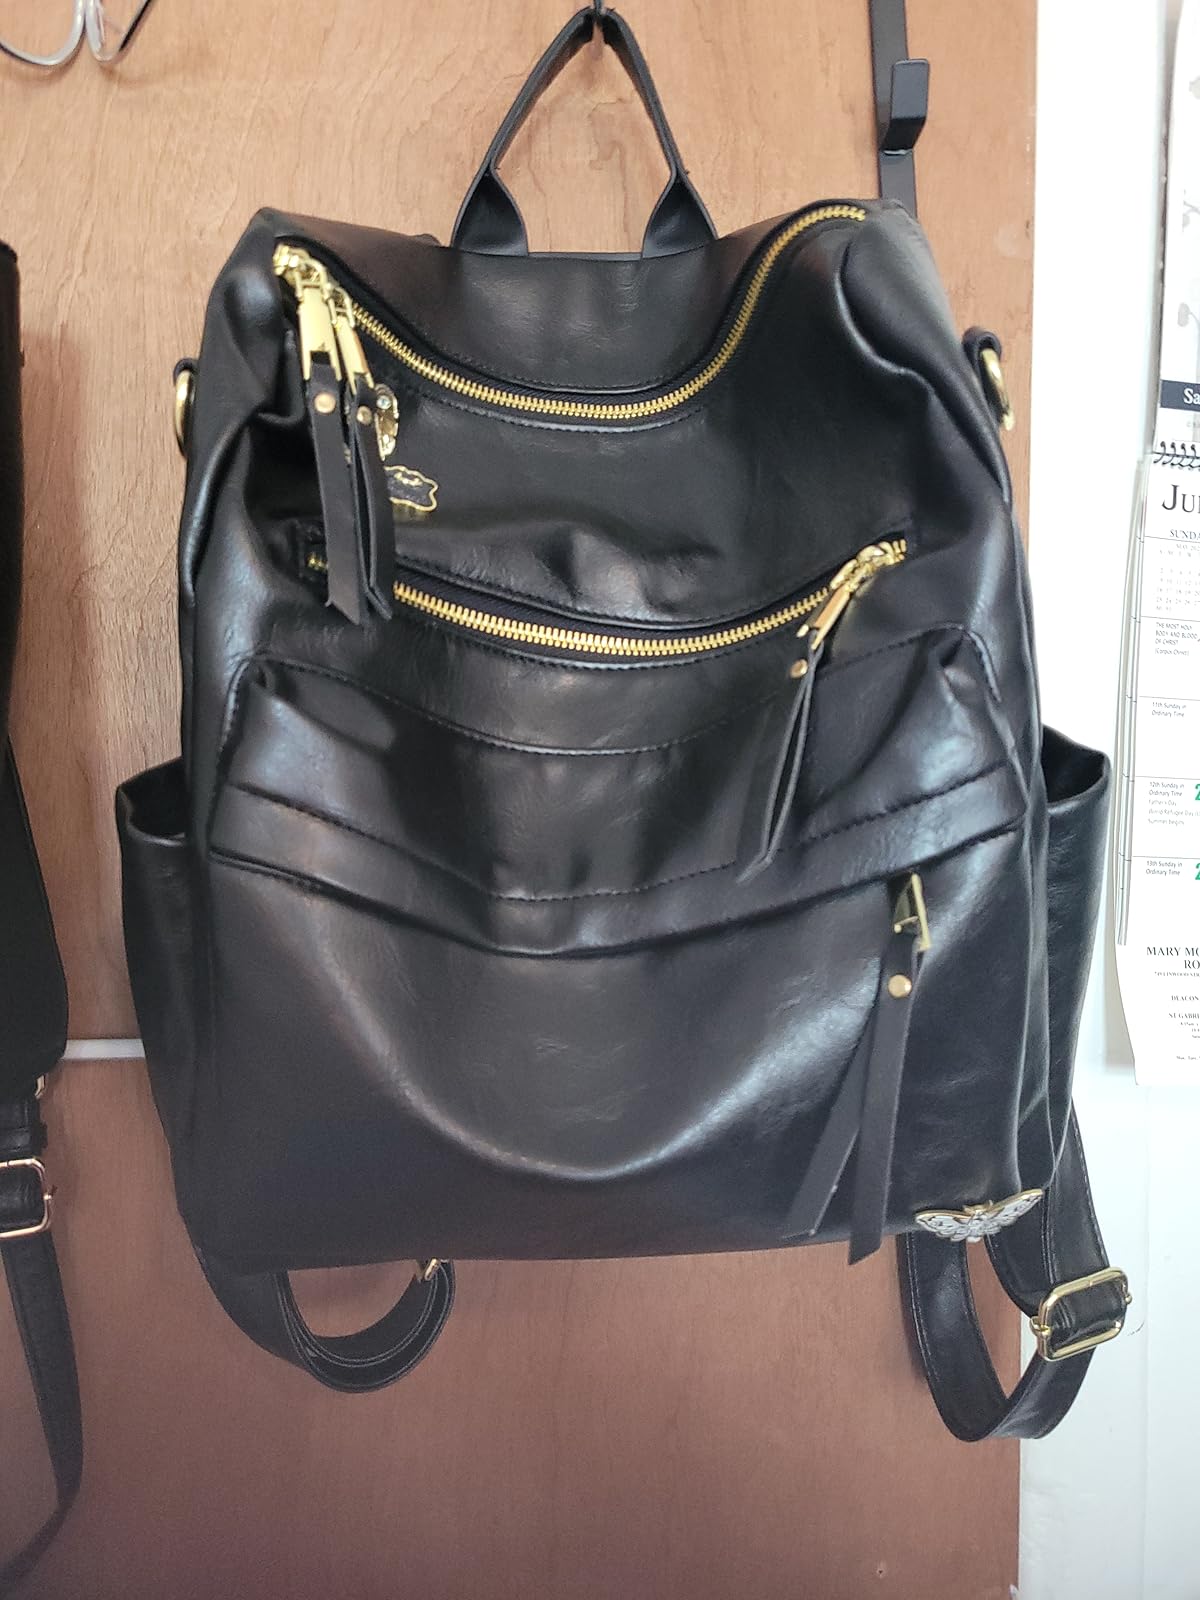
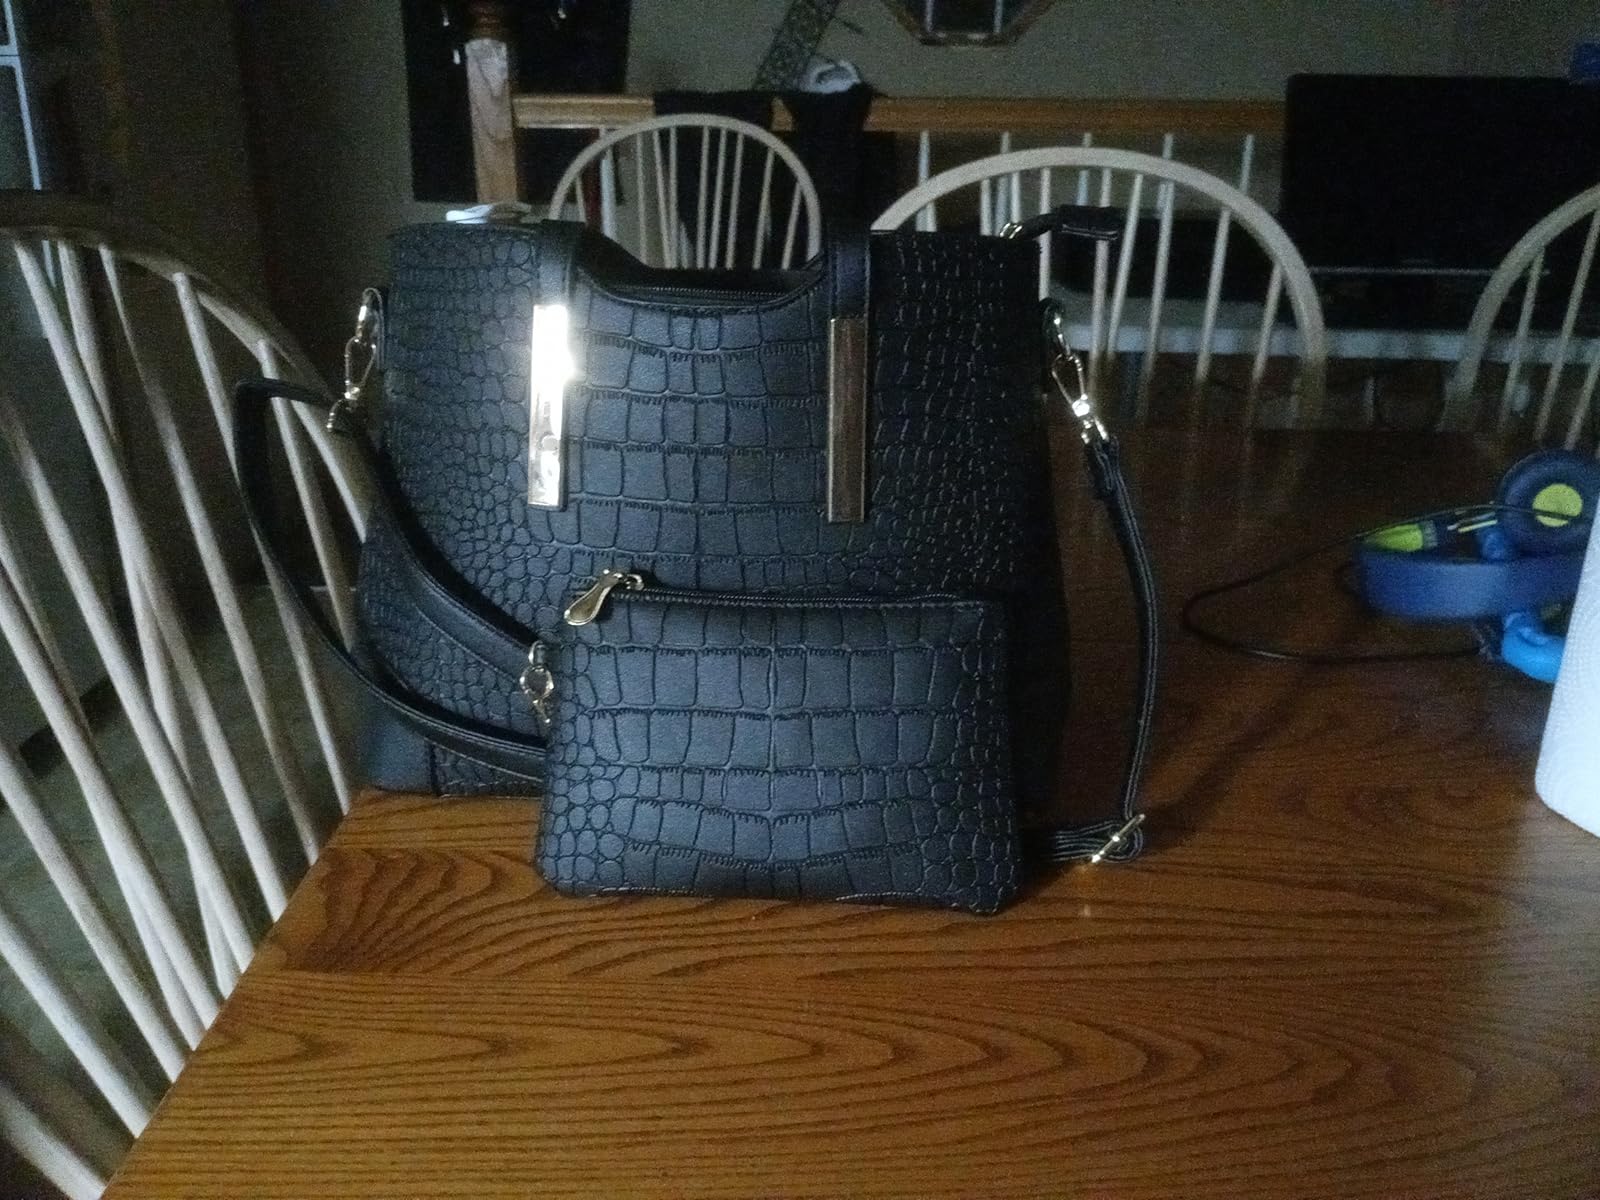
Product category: accessories_handbag
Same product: no